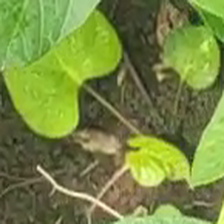
Weed species: Obscure_morning _glory(Ipomoea obscura)